Virginia

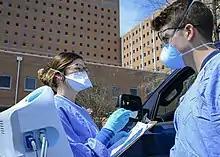
Two medical professionals, one holding a clipboard, in blue scrubs and facemasks stand outside the window of a dark blue car parked in front of a brick building.

, agriculture occupies 30% of the land in Virginia with 7.7million acres (12,031 sq mi; 31,161 km) of farmland. Nearly 54,000 Virginians work on the state's 41,500 farms, which average . Though agriculture has declined significantly since 1960, when there were twice as many farms, it remains the largest industry in Virginia, providing for over 490,000 jobs. Soybeans were the most profitable single crop in Virginia in 2022, although the ongoing trade war with China has led many Virginia farmers to plant cotton instead. Other leading agricultural products include corn, cut flowers, and tobacco, where the state ranks third nationally in production.